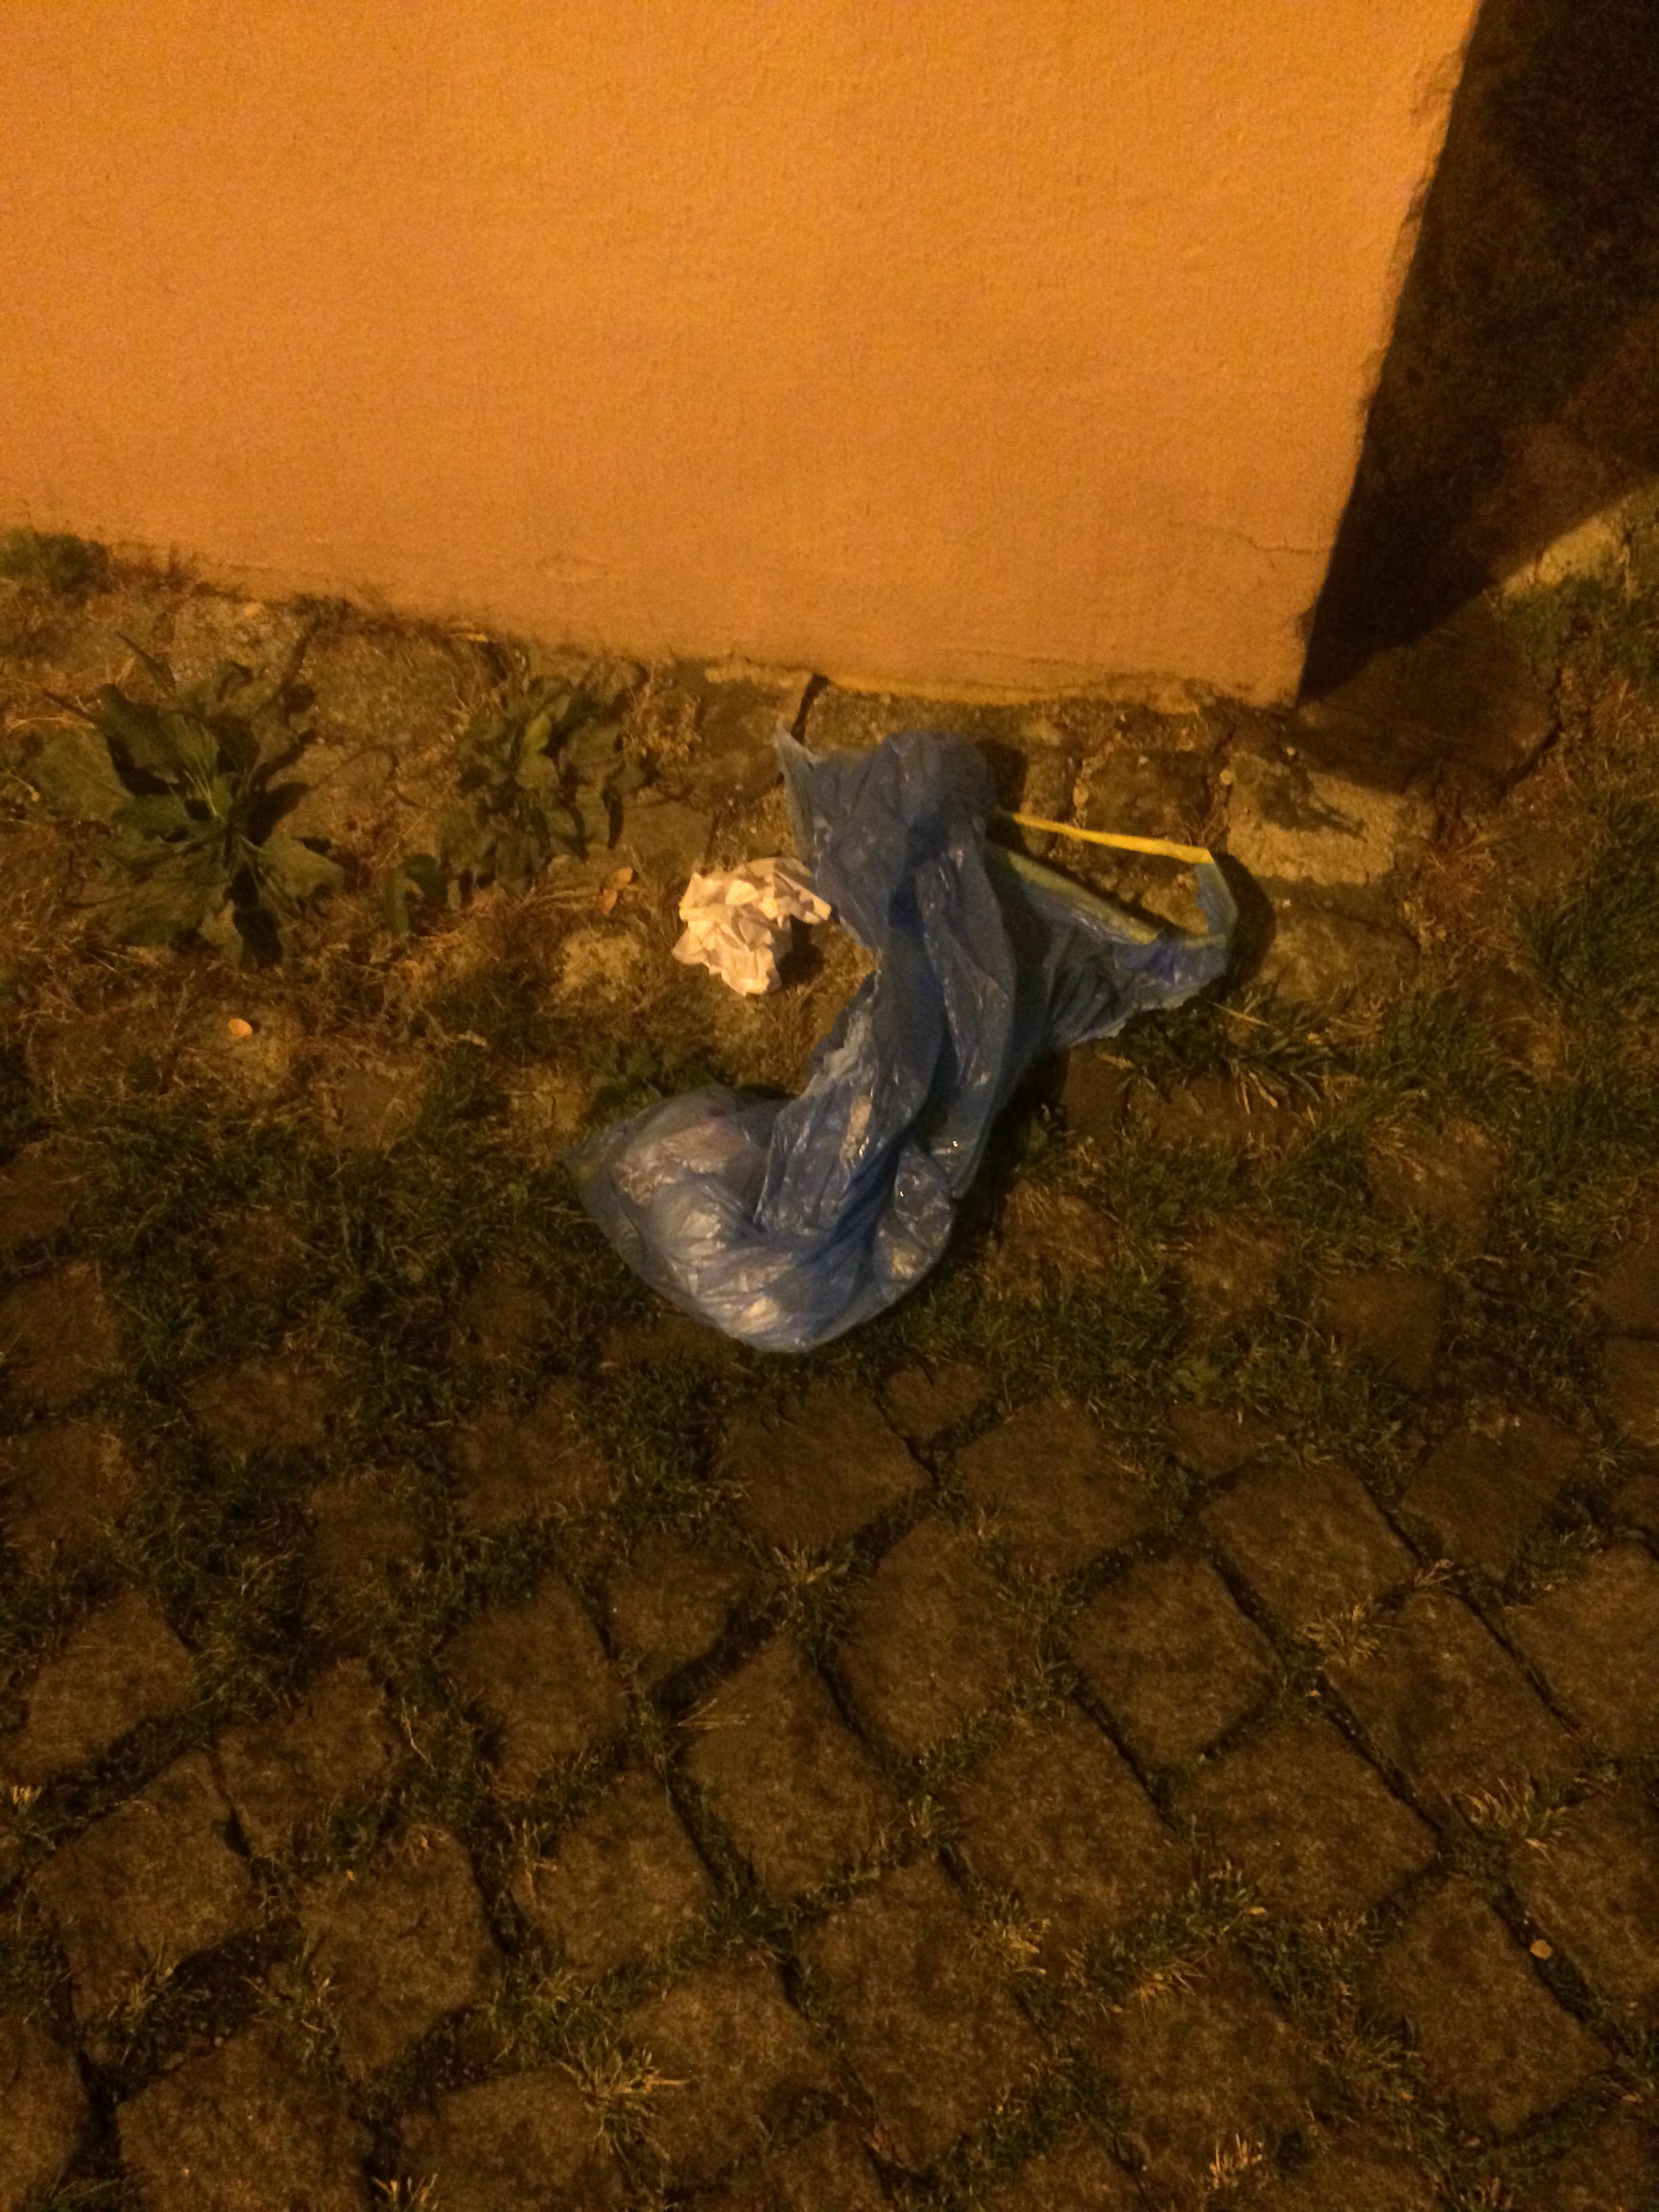
Object: Garbage bag (Plastic bag & wrapper)

Object: Normal paper (Paper)